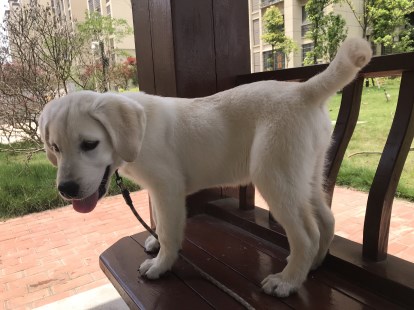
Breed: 3580-n000122-Labrador_retriever